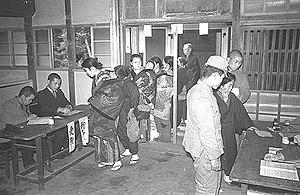
Bureau de vote lors des élection législatives japonaises du 10 avril 1946.
Les élections législatives japonaises de 1946 sont les premières organisées après la Seconde Guerre mondiale et ont pour but d'élire les membres de la chambre des représentants de la Diète du Japon. Elles ont lieu le 10 avril 1946.